Daniel Fox (field hockey)

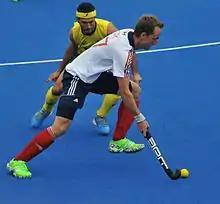
Great Britain v Australia 13 June 2015

Daniel Richard Fox (born 3 March 1983) is an English international field hockey player who played as a defender for England and Great Britain until 2016. He competed at the 2016 Summer Olympics.